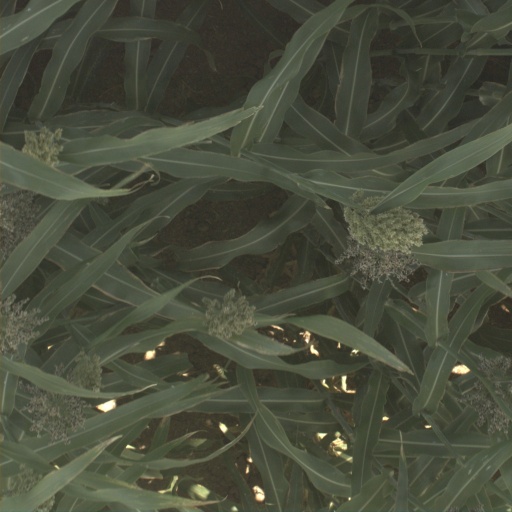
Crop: sorghum